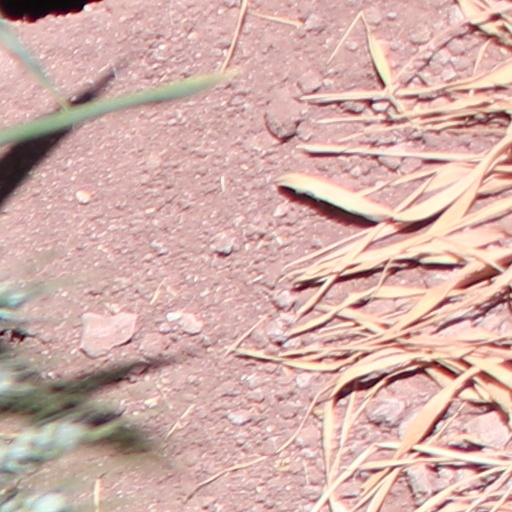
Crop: wheat